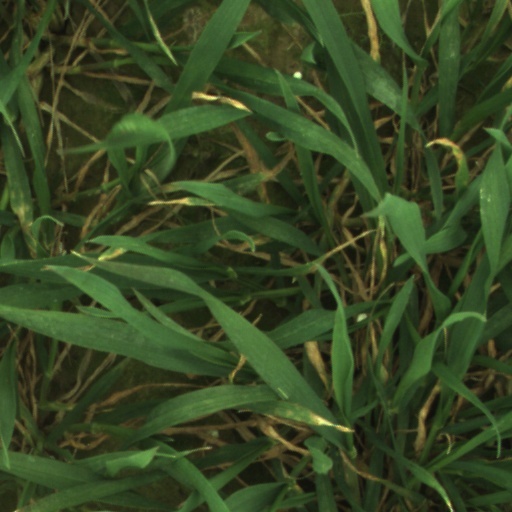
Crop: wheat